Fountain of Youth

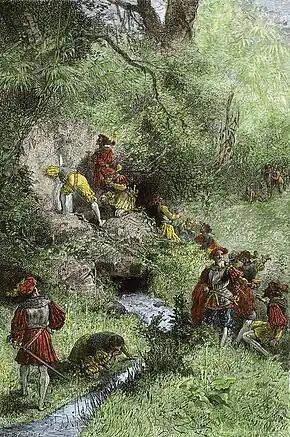
19th-century German artist's impression of Juan Ponce de León and his explorers drinking from a spring in Florida while supposedly seeking the Fountain of Youth

In the 16th century the story of the Fountain of Youth became attached to the biography of the conquistador Juan Ponce de León. As attested by his royal charter, Ponce de León was charged with discovering the land of "Beniny". Although the indigenous peoples were probably describing the land of the Maya in Yucatán, the nameand legends about Boinca's fountain of youthbecame associated with the Bahamas instead. However, Ponce de León did not mention the fountain in any of his writings throughout the course of his expedition.